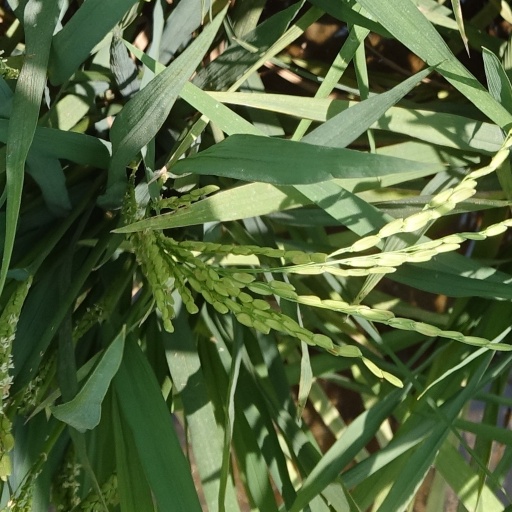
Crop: rice